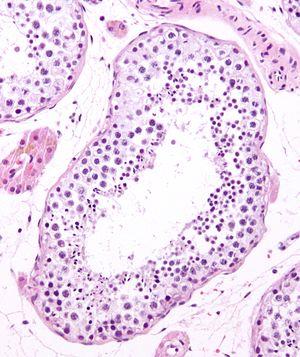
Les tubes séminifères sont le siège de la formation des spermatozoïdes dans les testicules. Chaque testicule est composé de 200 à 300 lobules testiculaires séparés par une cloison conjonctive et chaque lobule comprend 1 à 4 tubes séminifères, il y a donc environ 500 tubes séminifères par testicule.